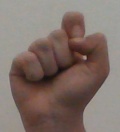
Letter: fa